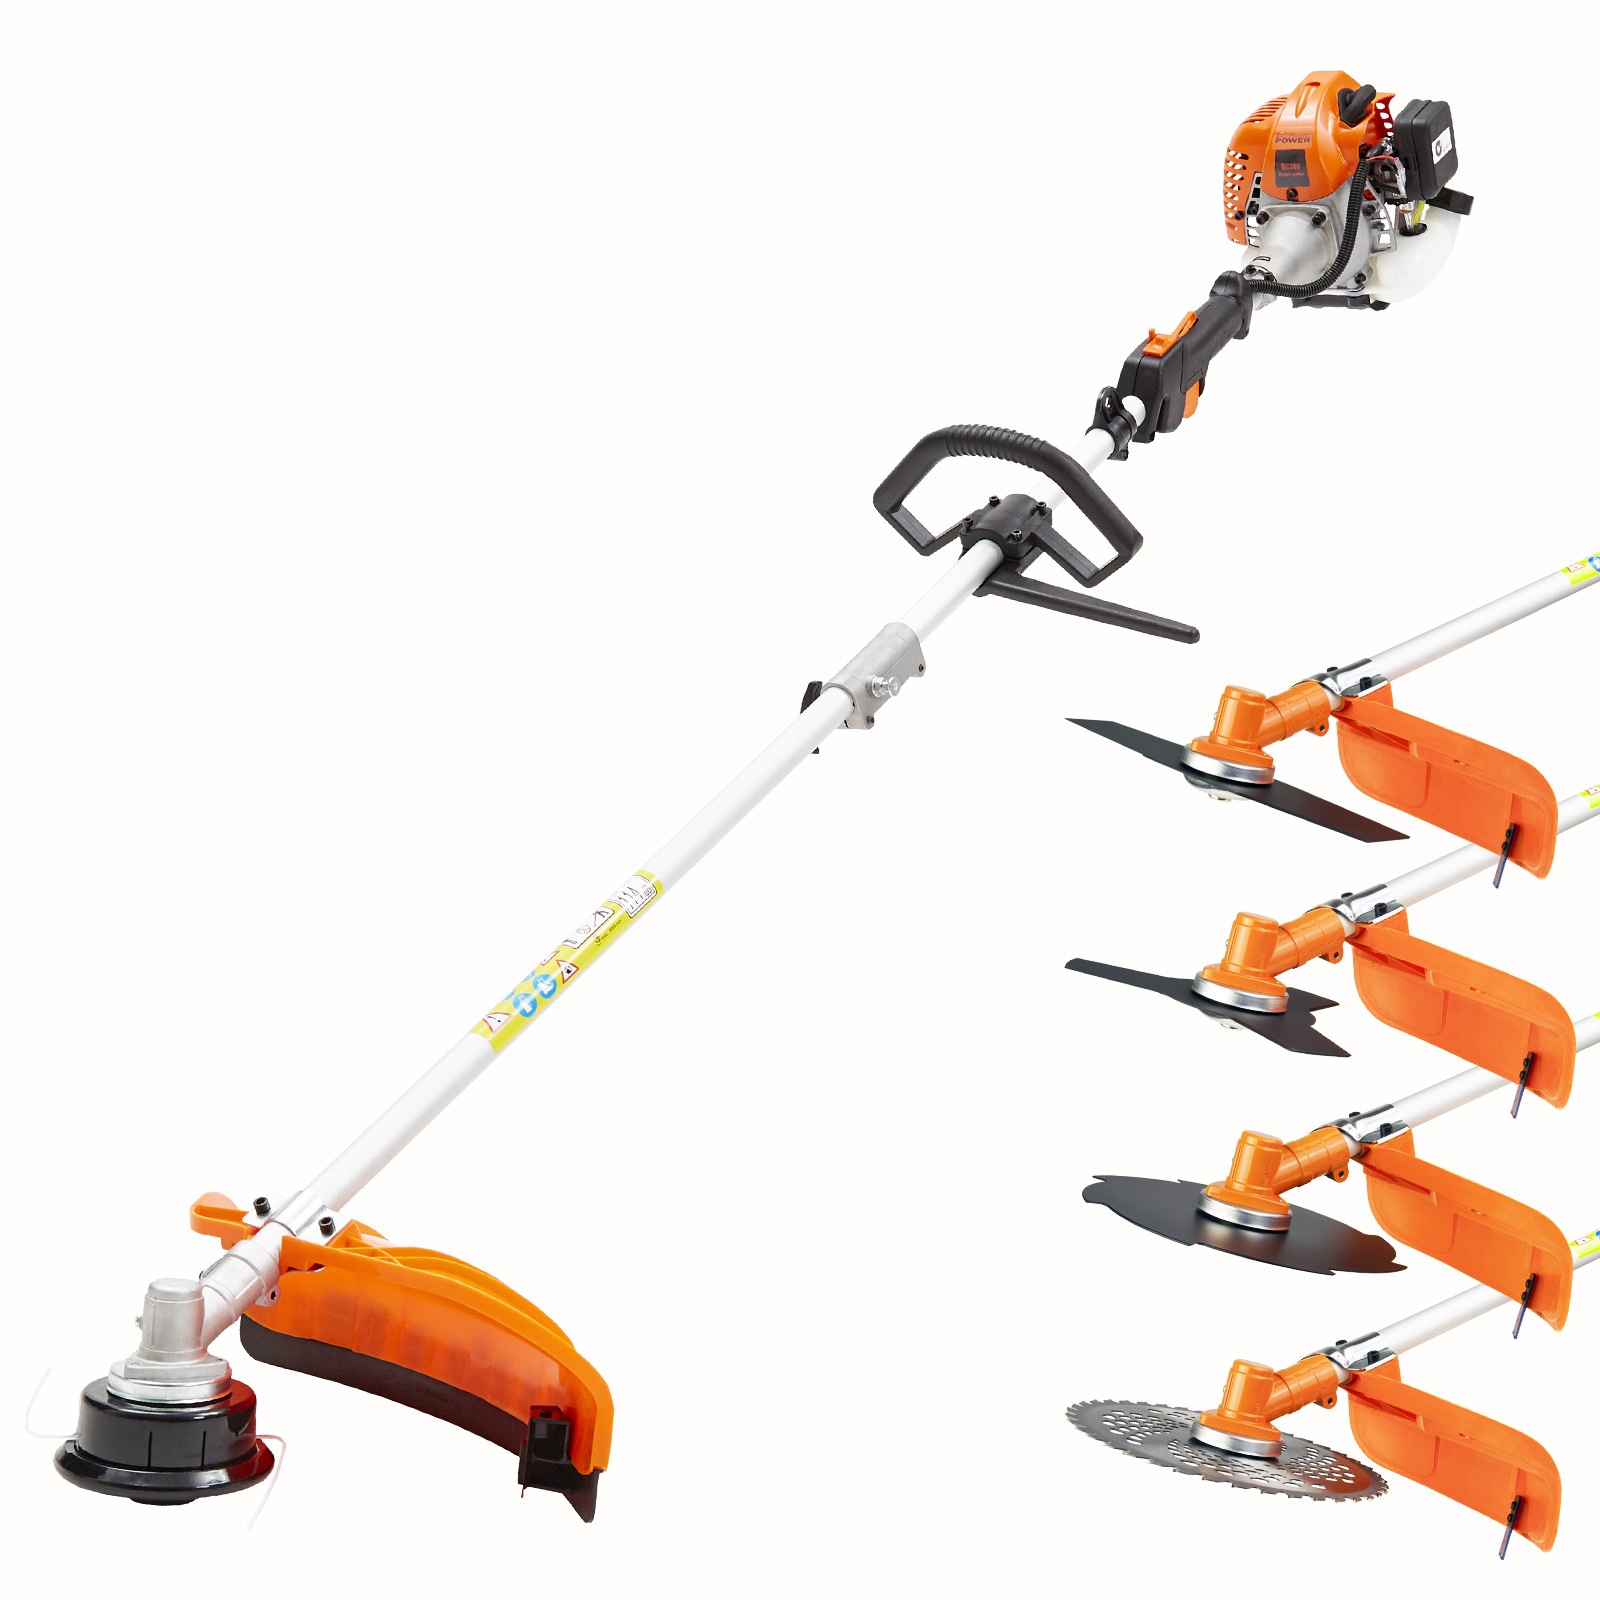
Garden Whipper Snipper Brush Cutter 26cc + 4 Blades
Dynamic Power Garden Whipper Snipper Brush Cutter 26cc + 4 Blades This DYNAMIC POWER Brush Cutter features a super light 2.55kg 26cc engine; and with Dynamic Power exclusive Easy Starting system, you're only one easy recoil start away from quality garden maintenance. Utilising premium Commercial Alloy, features a commercial grade quick connect couplings equipped with dual ball-bearing floating centres. Correctly Sized at 182cm Long, genuine commercial fastening ensures superior stability - essential for safe handling. It now comes with 5 different attachment heads to suit different tasks. Product Features: Premium 2-stroke chain saw engine with light volume & weight, flexible & convenient operation Correctly Sized 182cm Long for Safety Handling and Superior Performance Commercial grade quick connect couplings equipped with dual ball-bearing floating centres Dual Weighted Crankshaft and Double Ringed Piston New Design Air Filter and Special Walbro diaphragm type carburettor, allow reversal use discretionarily with stable & reliable The Commercial Graded Nylon line cutter has been Designed to be more User-Friendly for easy Operation and a Long Service Life The Commercial Graded 8T, 3T & 2T Metal Blade is Designed to Easily cut through Shrubberies The 40T Alloy Blade features carbide tipped teeth that do not need sharpening. The tear-hole surface reduces heat and prolongs blade life. Ideal for cutting thick, stubborn scrubs Light Weight 6.0KG (2.55KG Without the Shaft) Product Included: Brush Cutter Power Unit Blades: 40T Alloy, 8T Saw, 3T Slasher, 2T Lawn Edger Nylon Cutter Head 3 Point Shoulder Strap Plug Wrench Screwdriver Fuel Mixture Container Installation and Maintenance Manual Product Specification: Brand: Dynamic Power Handle Type: Loop Power Type: Single Cylinder, Two Stroke, Air-Cooling Gasoline Engine Nylon thread Size: 2.5mm Displacement: 26cc Blade Rotation Direction: Counter Clockwise Outward Size(LxWxH): 182cm x 23cm x 22cm Fuel Mixture Ratio: 25/1 (Gasoline 25: Two-Cycle Oil 1) Fuel Tank Capacity: 600ml Engine Weight: 2.55KG without Shaft Total Weight: 6KG
Brand: Variety Shop
Category: Home & Garden > Lawn & Garden > Outdoor Power Equipment > Weed Trimmers